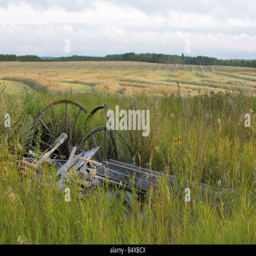
pioneer settlers wagon abandoned derelict on the prairie